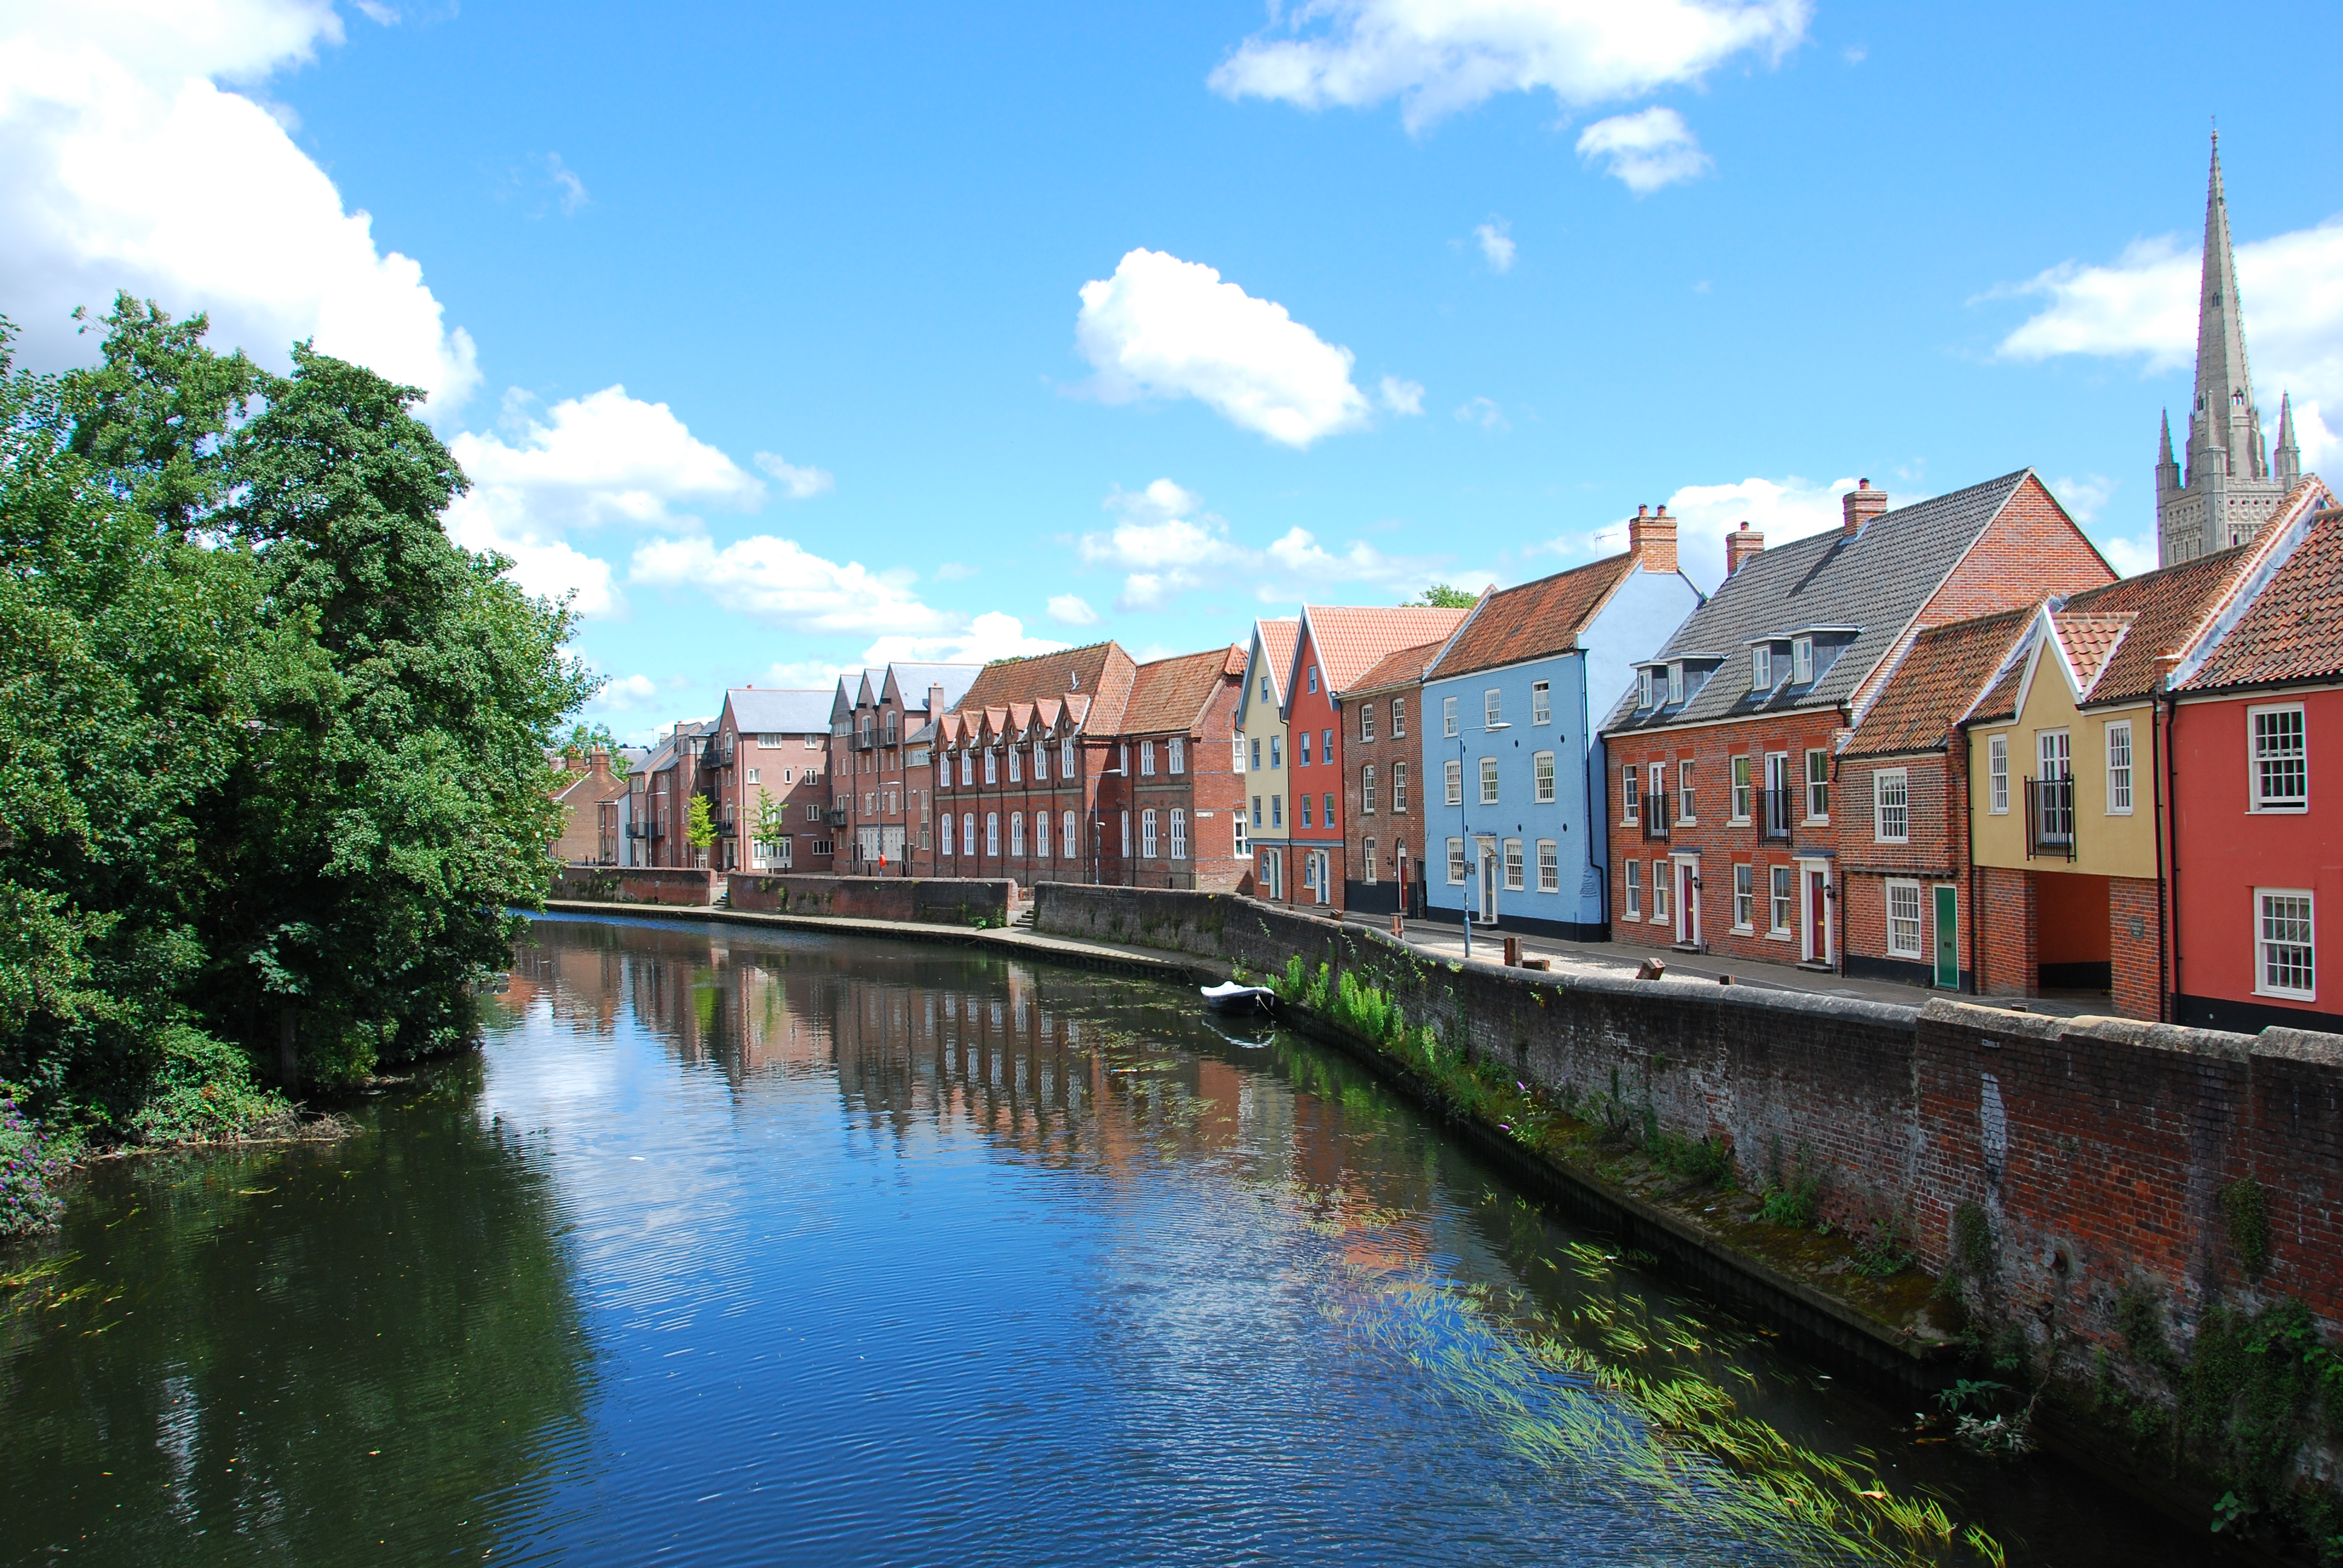
bridge, town, river, canal, nikon, waterway, body of water, free, channel, estate, d80, birthday, butcher, norwich, fernando, landform, geographical feature